Temple Drake

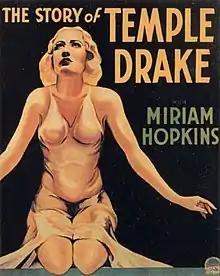
Temple Drake, as portrayed by Miriam Hopkins, in the poster artwork for "The Story of Temple Drake" (1933)

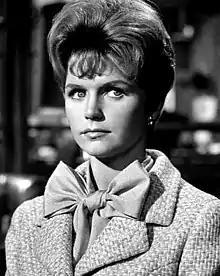
Lee Remick portrays Temple Drake in "Sanctuary" (1961)

Temple Drake is a fictional character created by William Faulkner. She appears in the novels "Sanctuary" (1931) and "Requiem for a Nun" (1951). The 1962 play "Requiem for a Nun" and the films "The Story of Temple Drake" (1933) and "Sanctuary" (1961) also feature the character. In the two films she is played, respectively, by Miriam Hopkins and Lee Remick.